Alf Prøysen

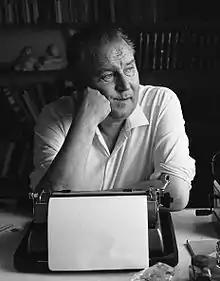
Alf Prøysen with his typewriter in 1964

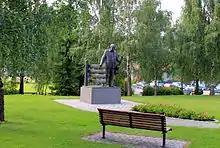
Statue of Alf Prøysen at Rudshøgda in Ringsaker by Sivert Donali

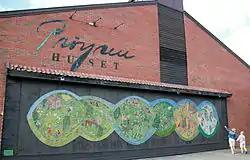
Prøysenhuset at Rudshøgda in Ringsaker

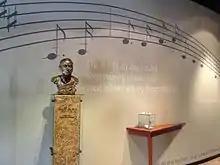
Exhibit at Prøysenhuset

Alf Prøysen (23 July 1914 – 23 November 1970) was a Norwegian author, poet, playwright, songwriter and musician. Prøysen was one of the most important Norwegian cultural personalities in the second half of the 20th century. He worked in several different media including books, newspapers and records. He also made significant contributions to music as well as to television and radio. He also wrote in the "Arbeiderbladet" from 1954 until his death.